Greens Restaurant

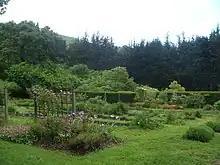
Green Gulch Farm Zen Center

Founded by the San Francisco Zen Center in 1979, Greens has been credited in "The New York Times" as "the restaurant that brought vegetarian food out from sprout-infested health food stores and established it as a cuisine in America."